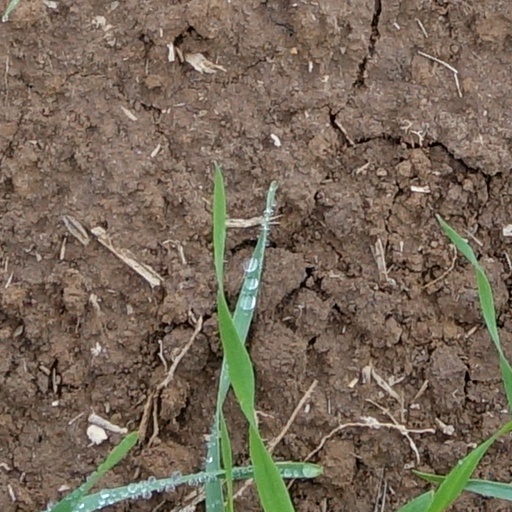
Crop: wheat